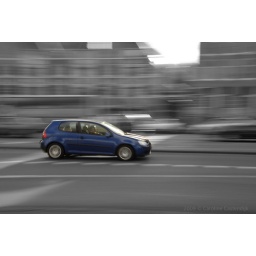
blue car in the city